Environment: real
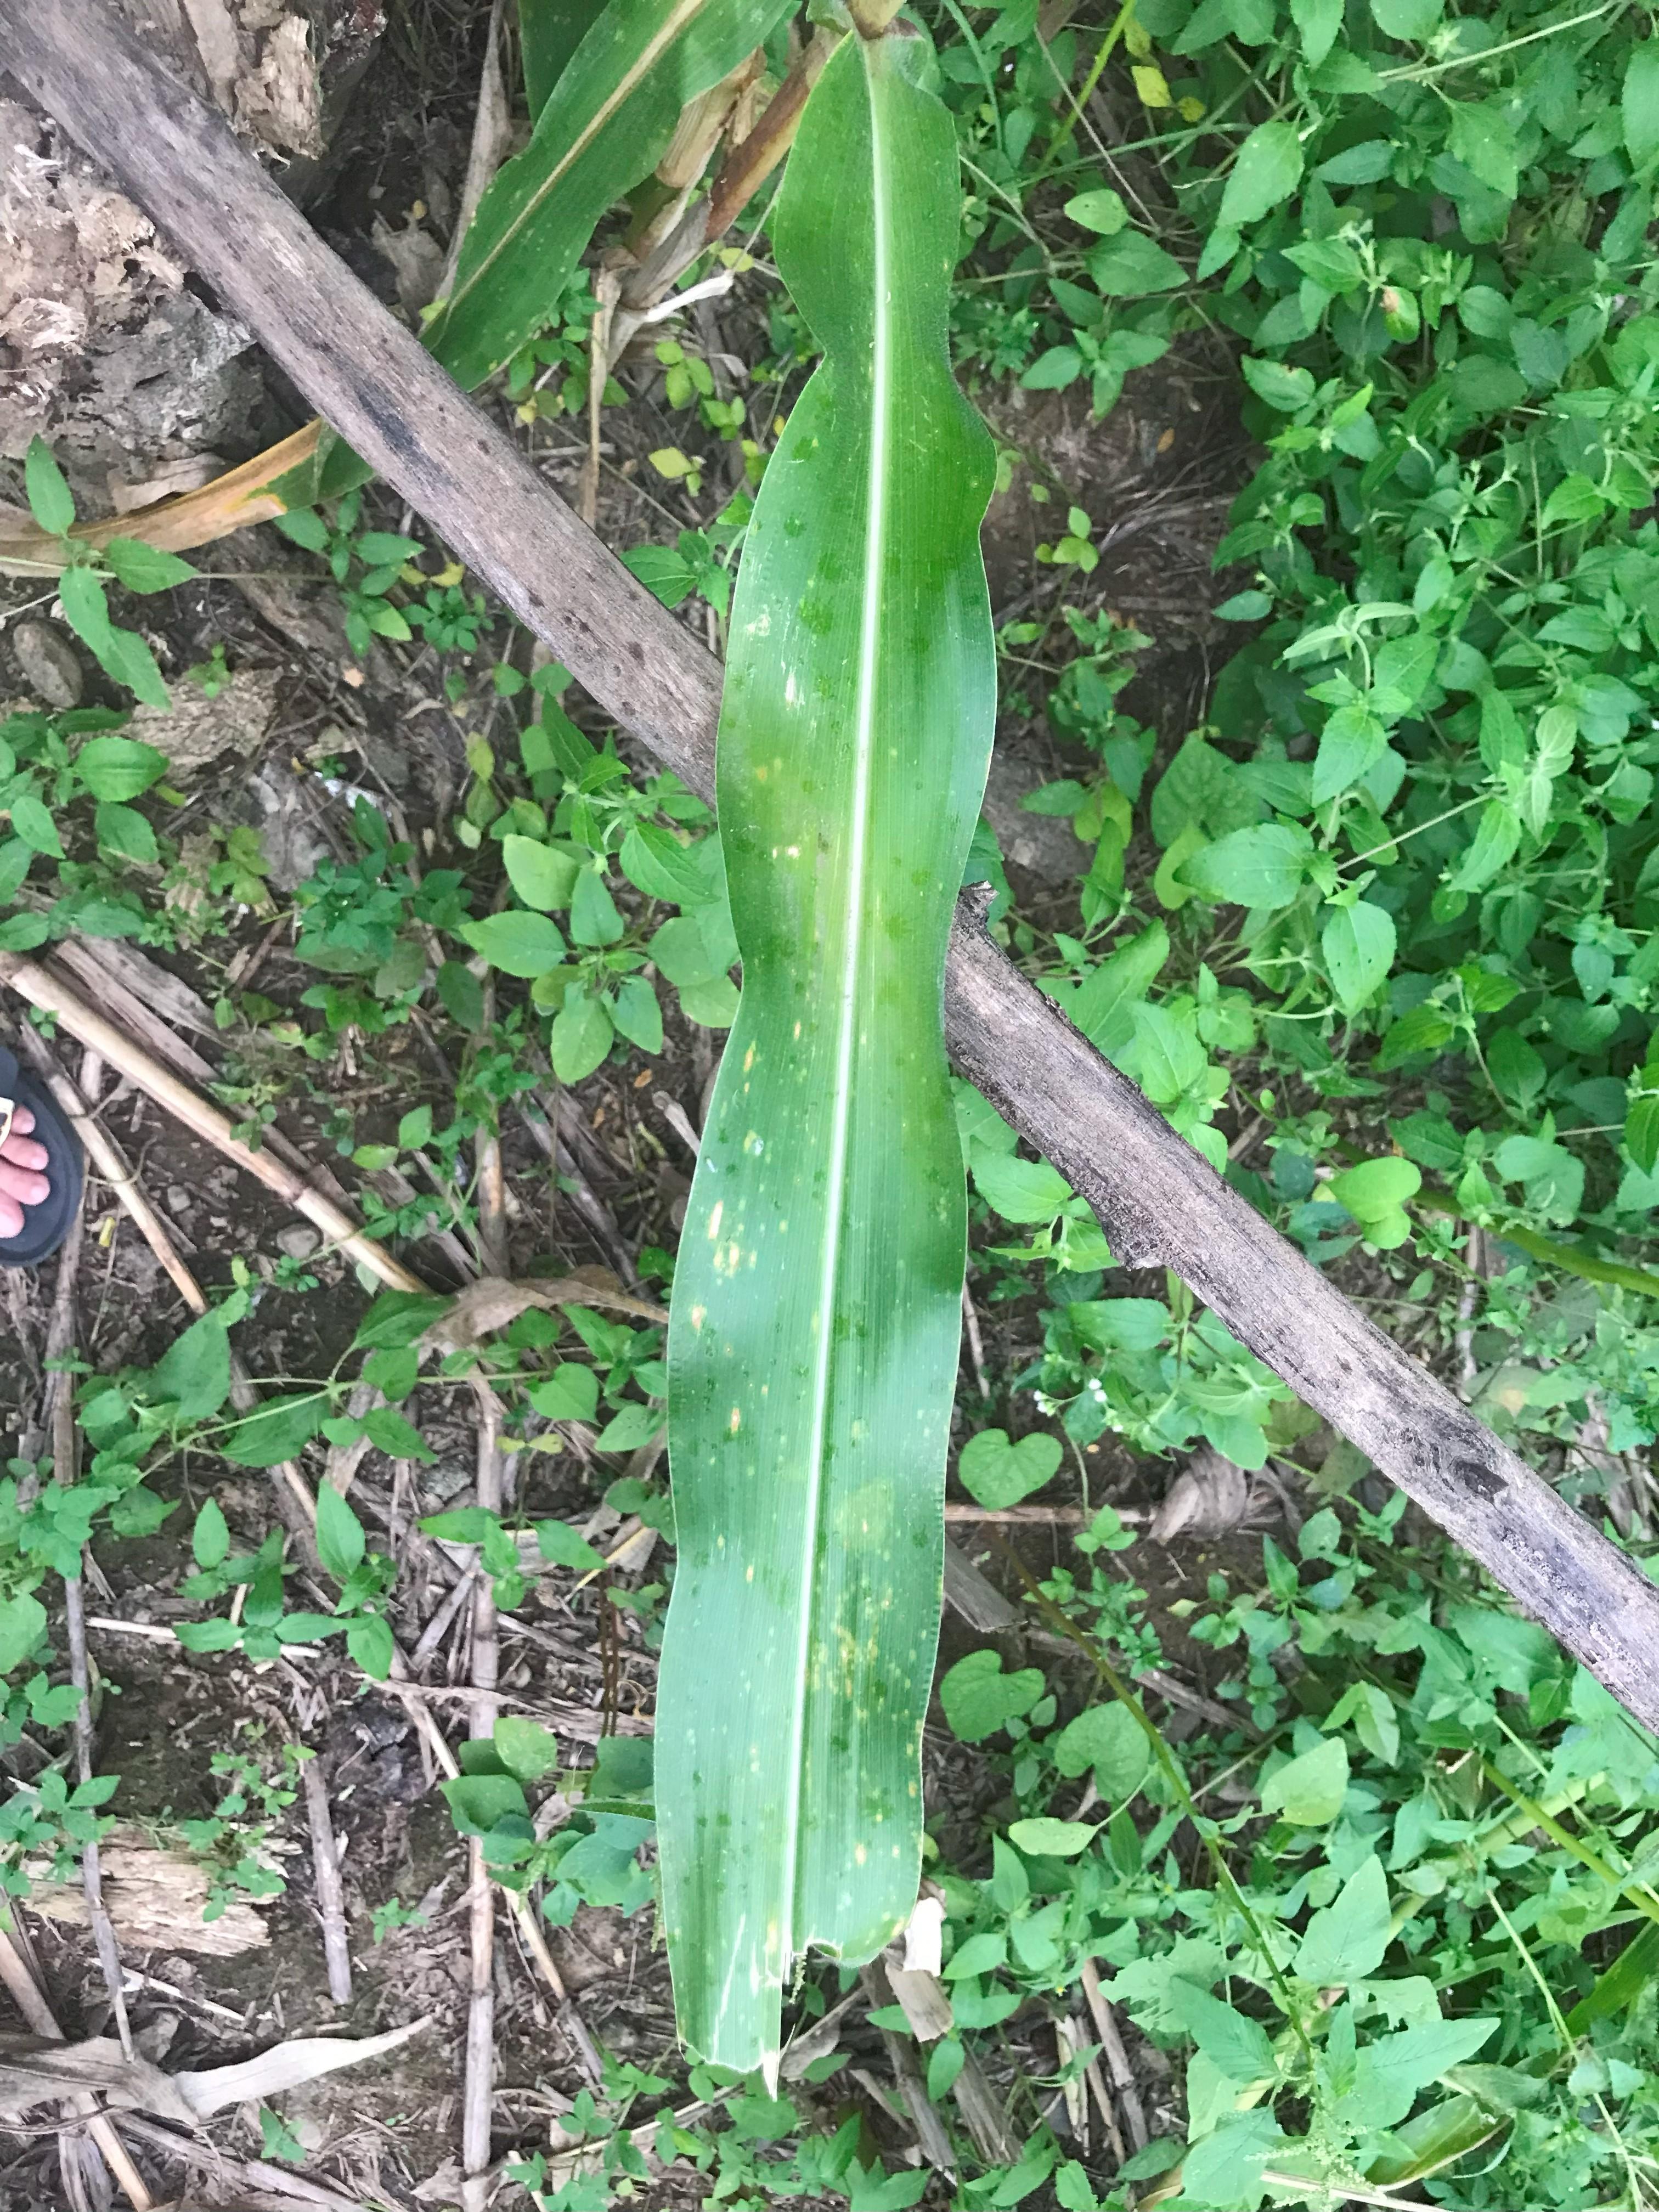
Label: nitrogen_deficiency